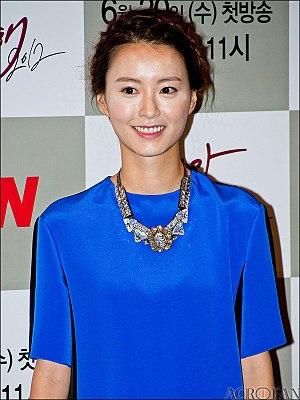
Jung Yu-mi est une actrice sud-coréenne, née le 18 janvier 1983 à Busan.